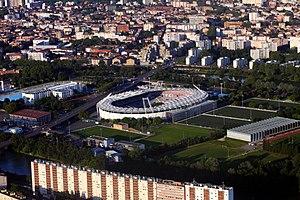
Vue aérienne de l'Île du Ramier à Toulouse (Haute-Garonne, Midi-Pyrénées, France).
Le Stadium de Toulouse, précédemment appelé Stadium municipal, est la plus grande enceinte sportive de Toulouse. Ses 33 150 places assises en font le treizième stade français en 2016. Il est situé sur l'île du Ramier, à proximité immédiate du centre de Toulouse. Jusqu'à sa rénovation en 1998, son architecture était similaire à celle du Stade de Wembley désormais démoli. Ceci lui valait d'être surnommé le « petit Wembley ».
Alfred Nakache, né le 18 novembre 1915 à Constantine et mort le 4 août 1983 à Cerbère, est un nageur et joueur de water-polo français. Surnommé « Artem », il est aussi connu sous le surnom de « nageur d'Auschwitz », où il a été déporté durant la Seconde Guerre mondiale.
Cet article présente une liste des principaux stades en France. Généralement dédiés à un sport et réservés par un club particulier, certains stades sont cependant susceptibles d'accueillir plusieurs disciplines, à l'image du Stade de France où sont aussi bien organisés des rencontres de football et de rugby à XV que des événements d'athlétisme.